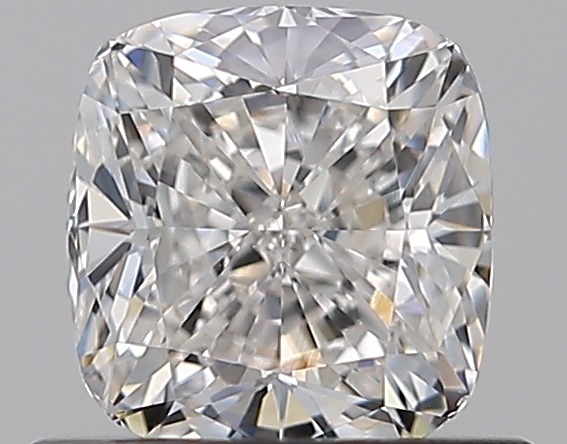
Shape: cushion
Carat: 0.77
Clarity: VS1
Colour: G
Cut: EX
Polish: EX
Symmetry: VG
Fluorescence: N
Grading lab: GIA
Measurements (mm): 5.24 x 4.98 x 3.46